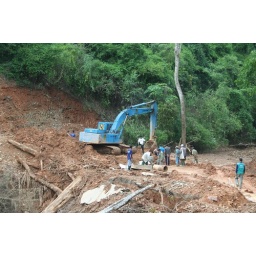
the road was swept into the valley below carrying houses with it